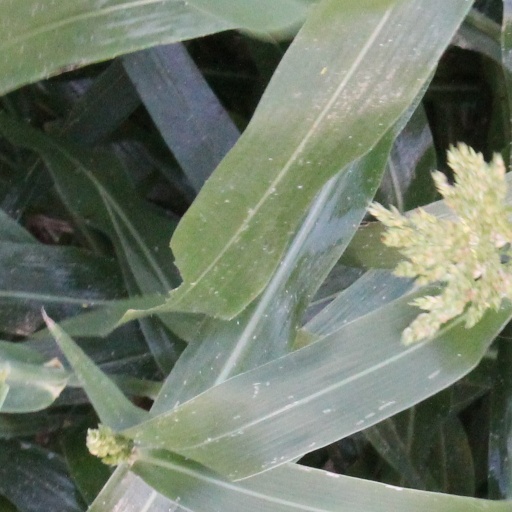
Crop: sorghum